Goth subculture

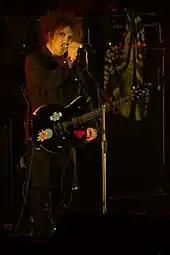
Lead singer and guitarist Robert Smith of the Cure

By the mid-1980s, bands began proliferating and became increasingly popular, including the Sisters of Mercy, the Mission, Alien Sex Fiend, the March Violets, Xmal Deutschland, the Membranes, and Fields of the Nephilim. Record labels like Factory, 4AD and Beggars Banquet released much of this music in Europe, and through a vibrant import music market in the US, the subculture grew, especially in New York and Los Angeles, California, where many nightclubs featured "gothic/industrial" nights and bands like Black Tape for a Blue Girl, Theatre of Ice, Human Drama and The Wake became key figures for the genre to expand on an nationwide level. The popularity of 4AD bands resulted in the creation of similar US labels, such as Wax Trax! Records and Projekt.